John Stanley (KG)

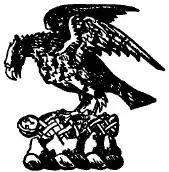
Heraldic crest of Lathom: "An eagle wings extended or preying on a child proper swaddled gules in a cradle laced or", adopted by Sir John Stanley and his descendants the Earls of Derby

The heraldic crest of Lathom ("An eagle wings extended or preying on a child proper swaddled gules in a cradle laced or") was adopted by Sir John Stanley and his descendants. An ancient myth ("the Stanley Legend"), of several varieties, is attached to the image depicted, one given by Thomas Stanley (died circa 1568), Bishop of Sodor and Man being that the "Lord of Lathom" was issueless and aged "fowerscore" adopted an infant "swaddled and clad in a mantle of redd," which an eagle brought unhurt to her nest in Terlestowe wood, and which he named Oskell, and made heir of Lathom, where he became the father of Isabel Stanley, stolen away in the first instance by her knight, and afterwards forgiven by Sir Oskell".